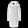
Label: Coat